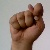
The image shows a hand gesture representing the letter 'T' in Indian Sign Language.